Gänsbrunnen railway station

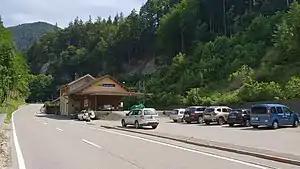
The station building in 2018

Gänsbrunnen railway station is a railway station in the municipality of Gänsbrunnen, in the Swiss canton of Bern. It is an intermediate stop on the standard gauge Solothurn–Moutier line of BLS AG and is served by local trains only.